Chuck Wendig

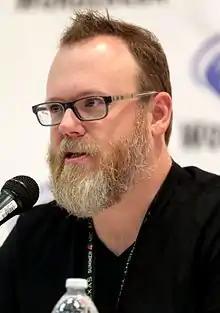
Wendig at WonderCon 2017

Charles David Wendig (nicknamed Chuck Wendig; born April 22, 1976) is an American author, comic book writer, screenwriter, and blogger. He is best known for the "" trilogy.